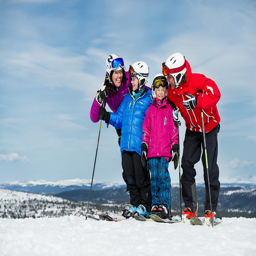
A family are in their skies posing for the camera.
Two adults and two children posing for the camera in their snow gear.
A family is standing on top of a snowy hill
A family smiles while standing on a snowy mountain.
A family pose at the top of a snowy mountain